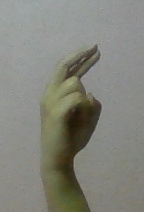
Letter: zay